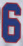
Number: 6